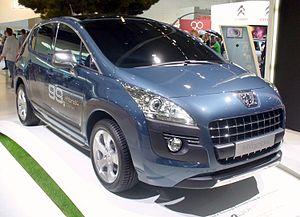
Le PSA Hybrid et Hybrid4 est un système de motorisation automobile hybride électrique du constructeur français PSA associé à l'équipementier allemand Bosch commercialisé depuis 2011. Il est décliné en deux versions : Hybrid pour la version deux roues motrices et Hybrid4 pour la transmission intégrale.